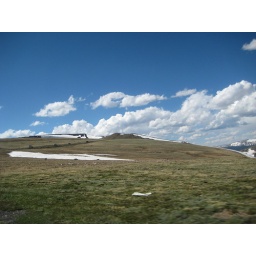
On the trail ridge road - highest paved highway in the US.  Closed in winter, amazing in the summer.